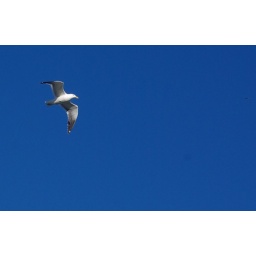
soaring high in a blue blue winter sky